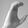
ASL letter: C